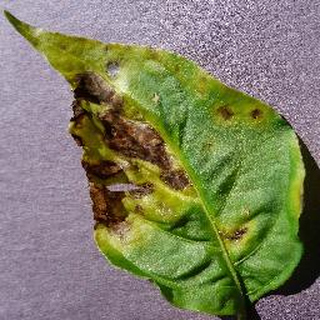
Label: bell_pepper_bacterial_spot